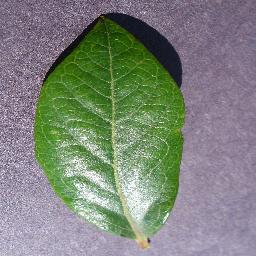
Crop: blueberry
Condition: healthy